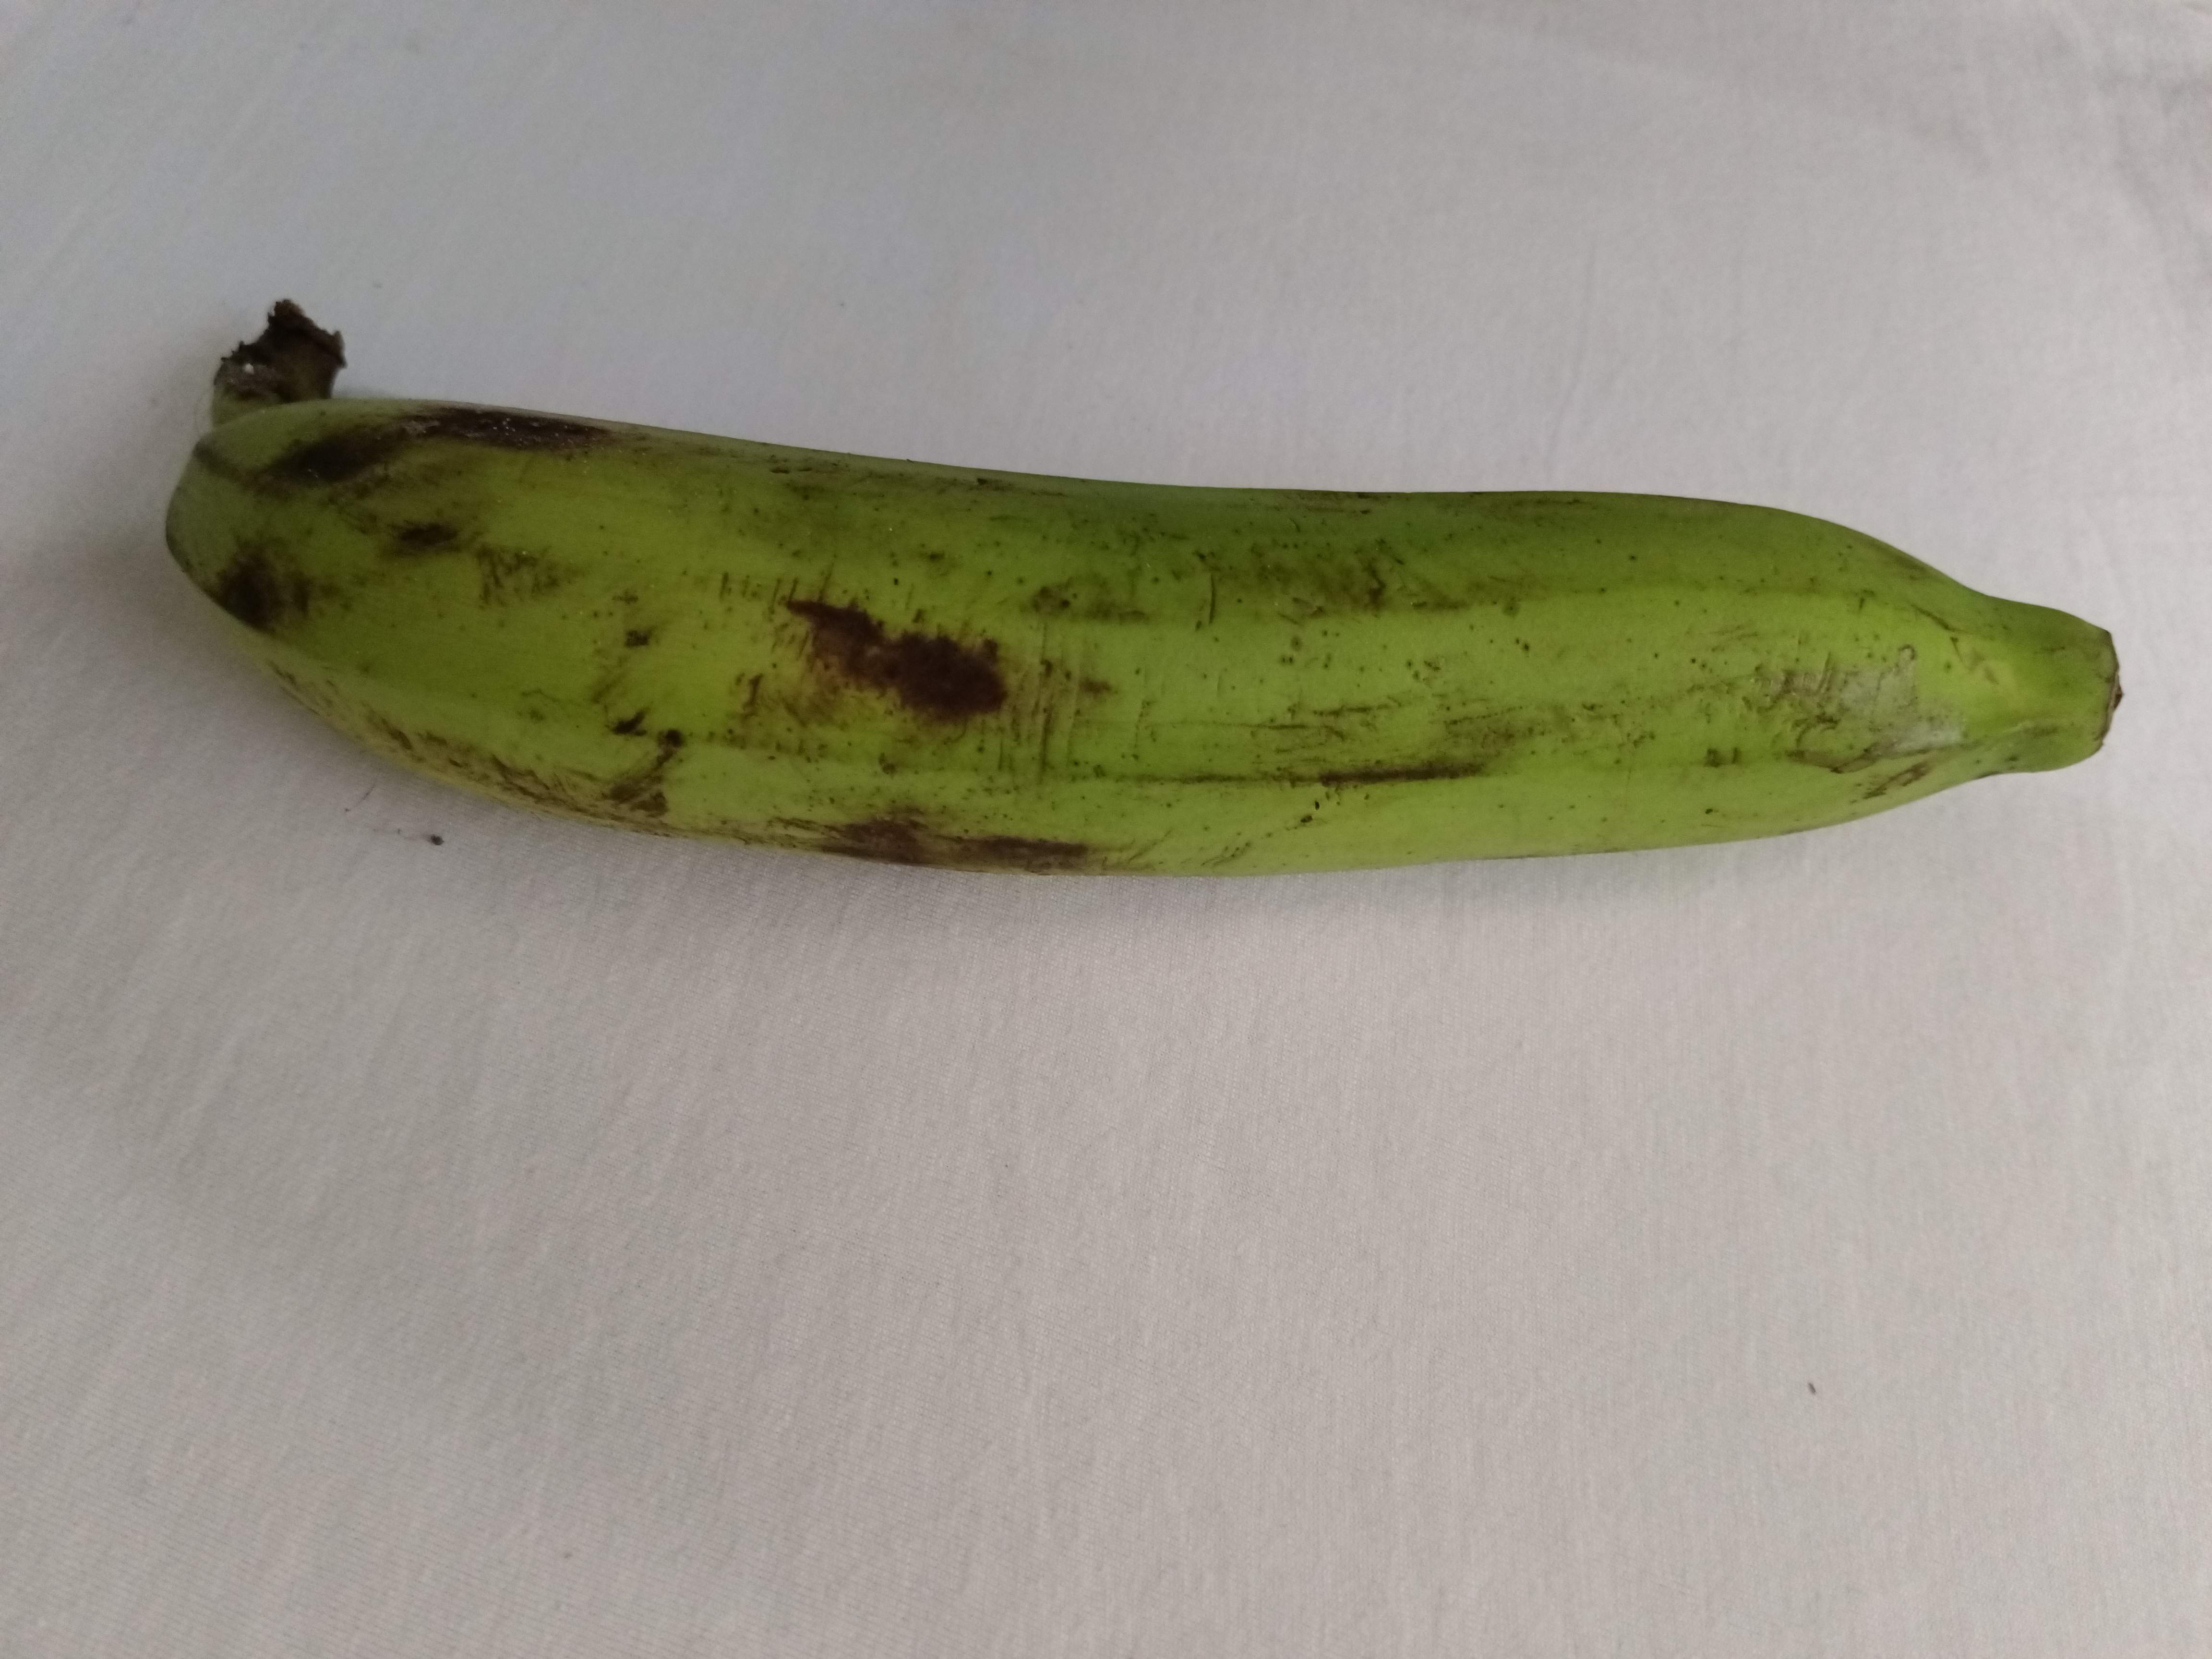
Banana variety: Shagor